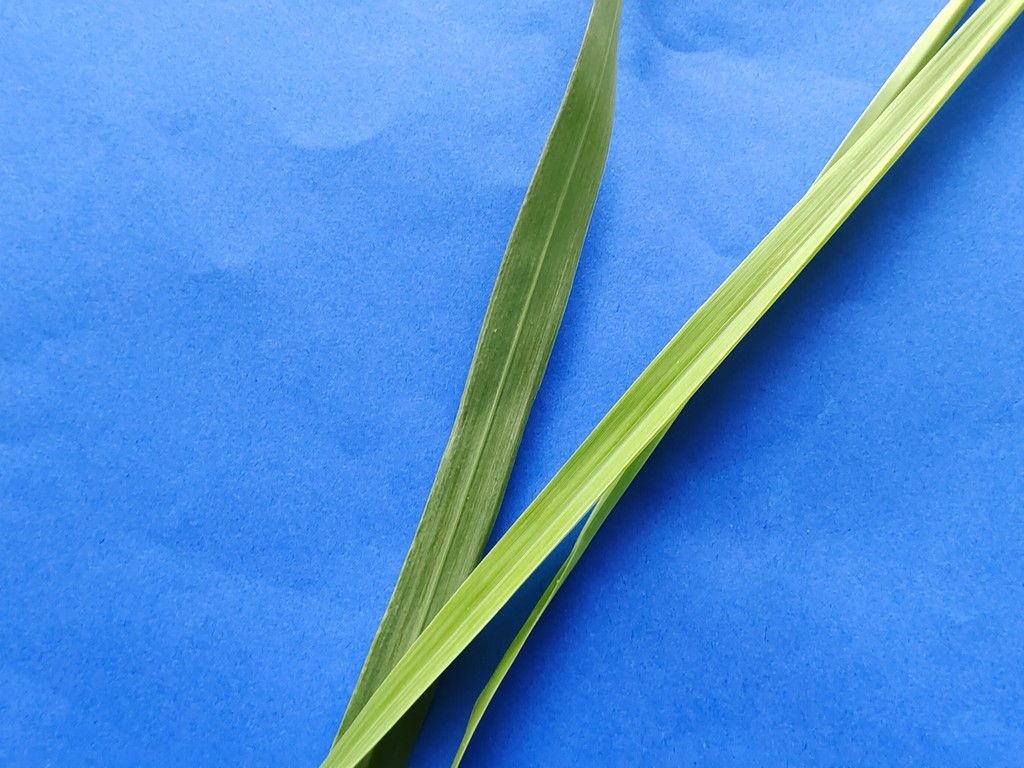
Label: Healthy